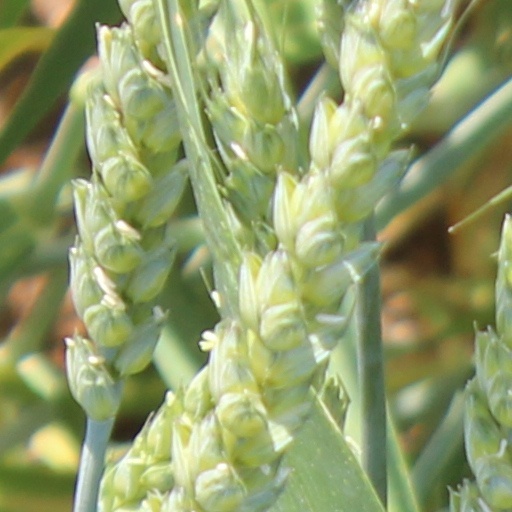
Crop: wheat